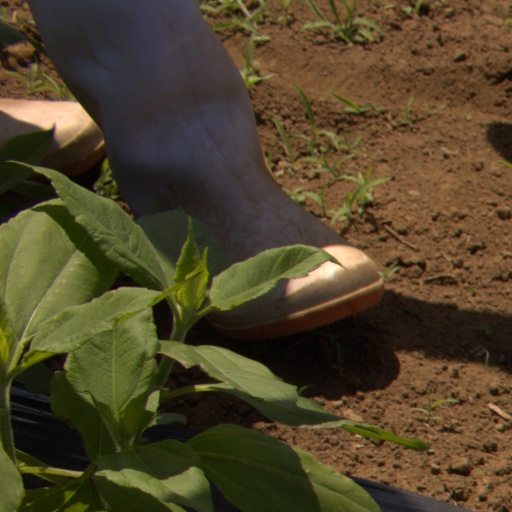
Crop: Jerusalem artichoke